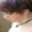
Label: boy